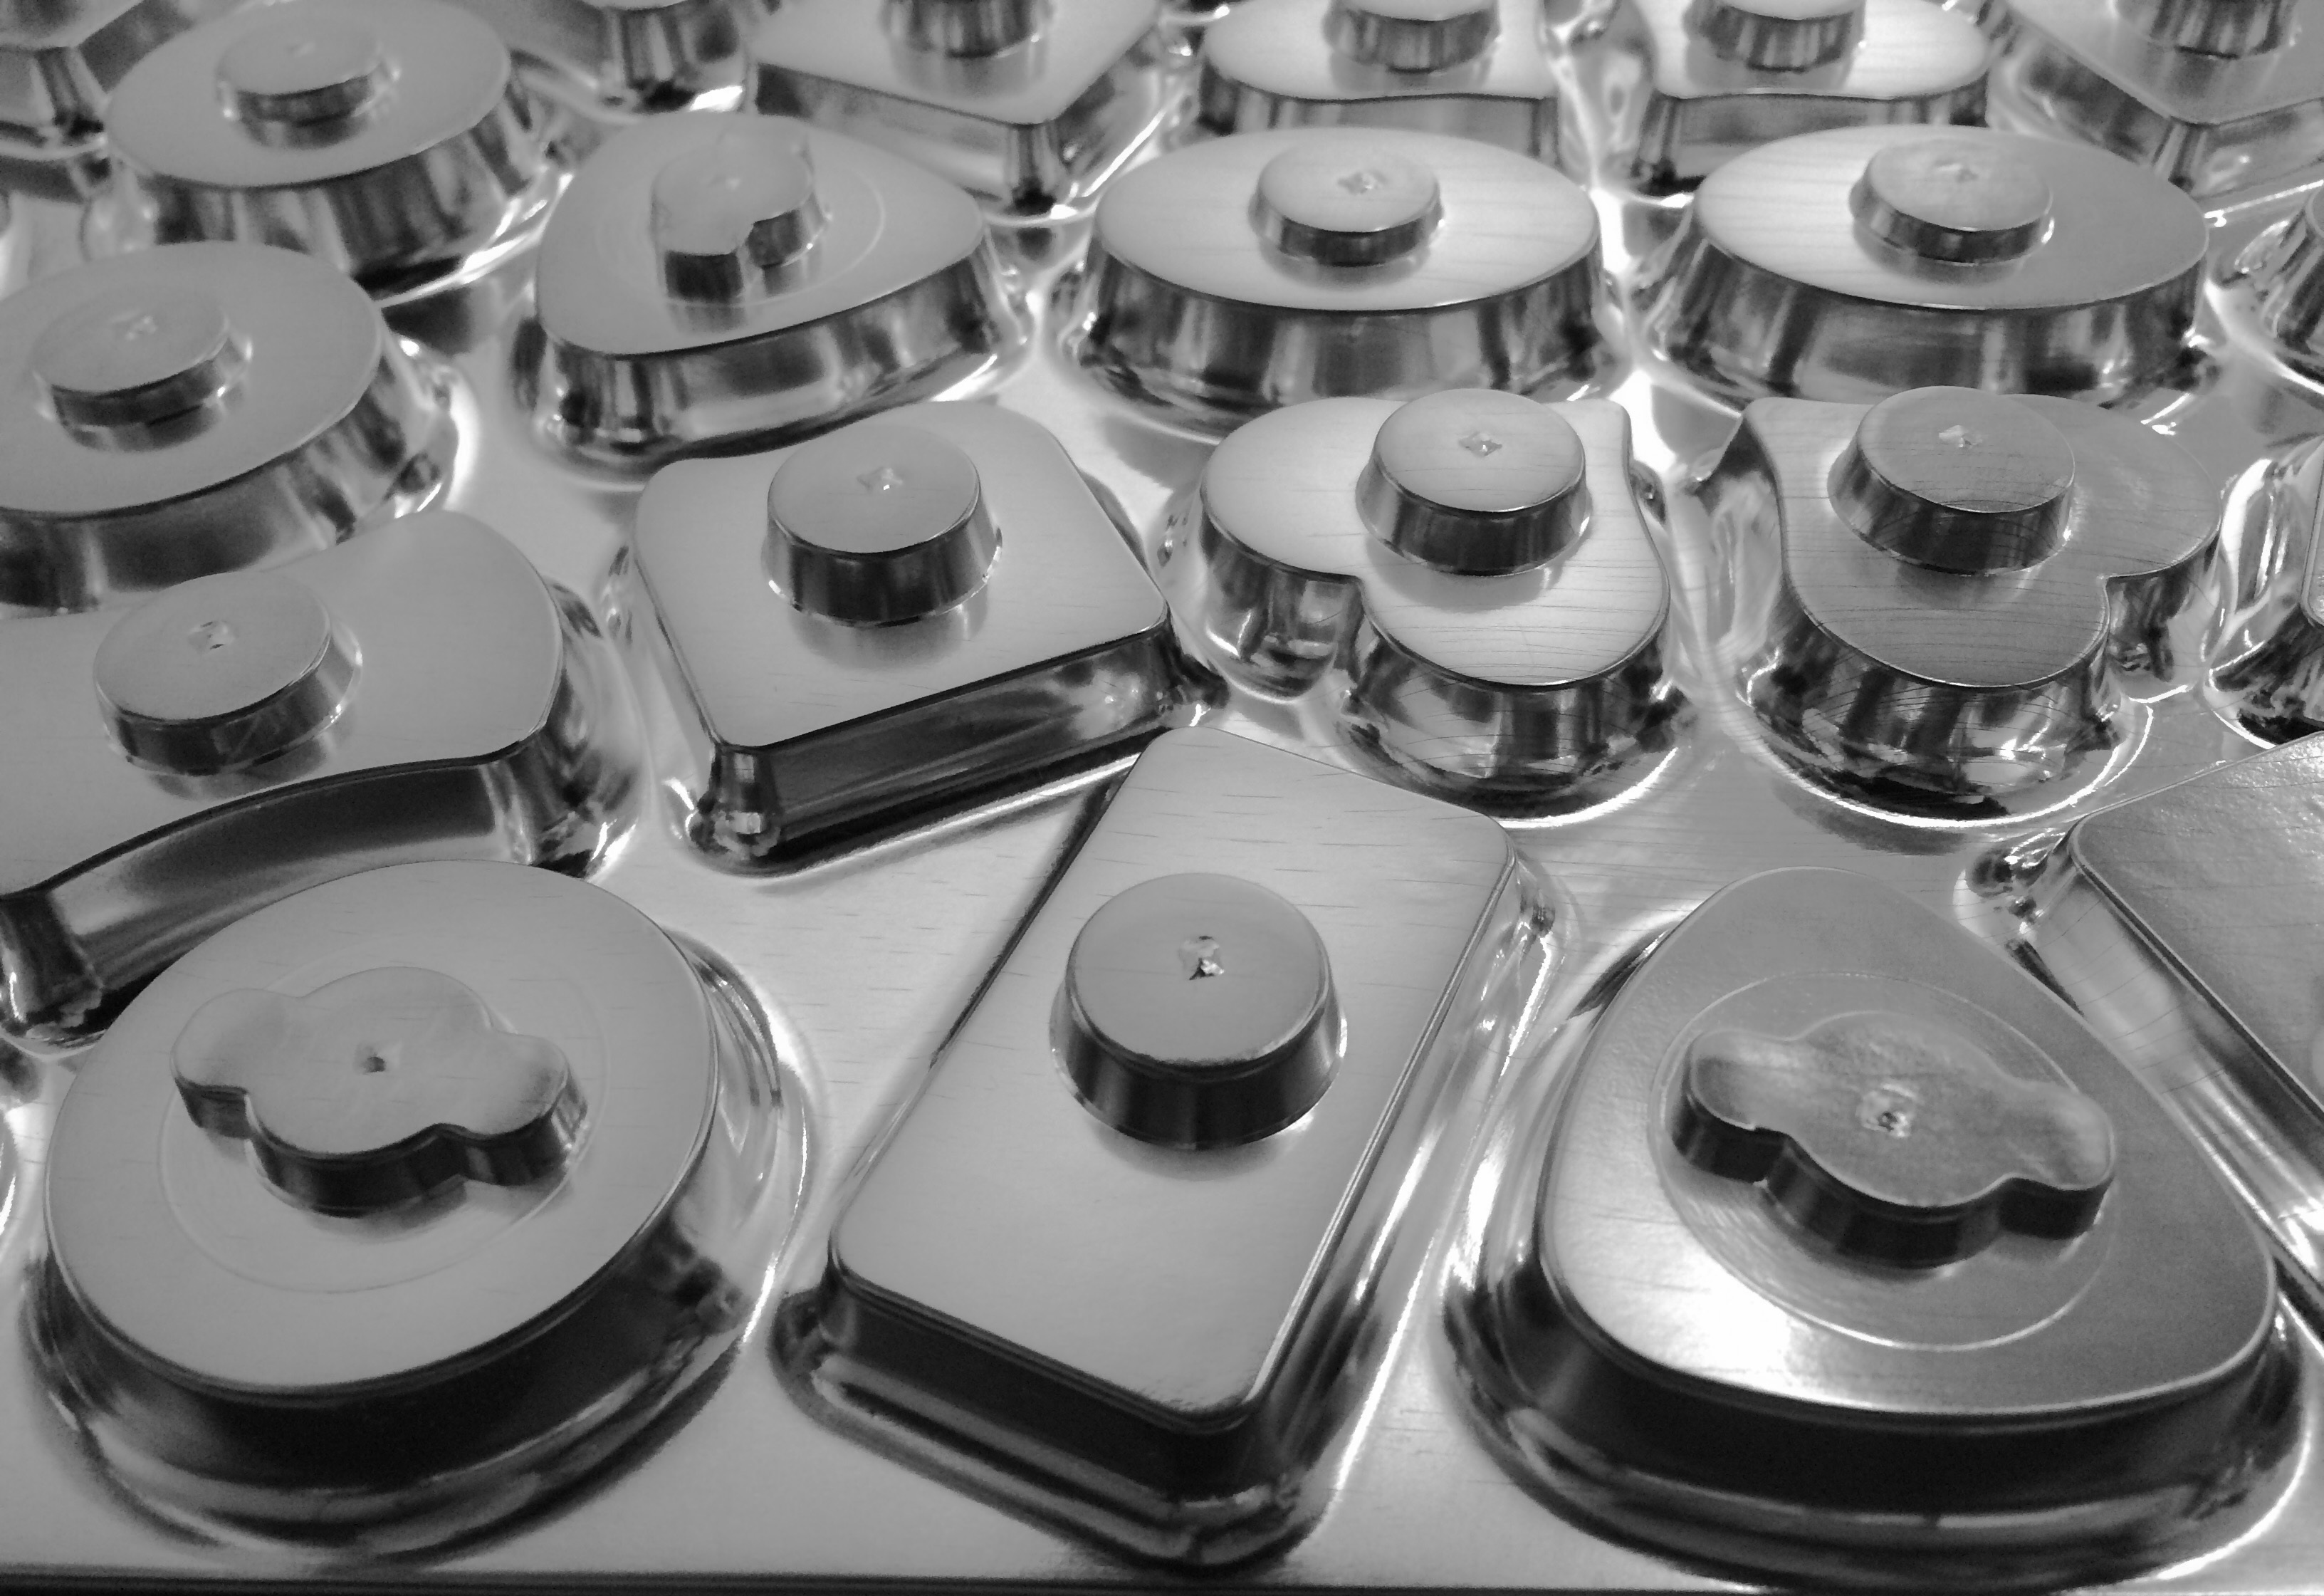
black and white, sweet, gift, metal, box, monochrome, chocolate, material, product, figures, chocolates, product design, monochrome photography